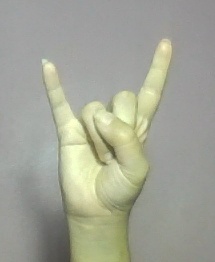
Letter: la